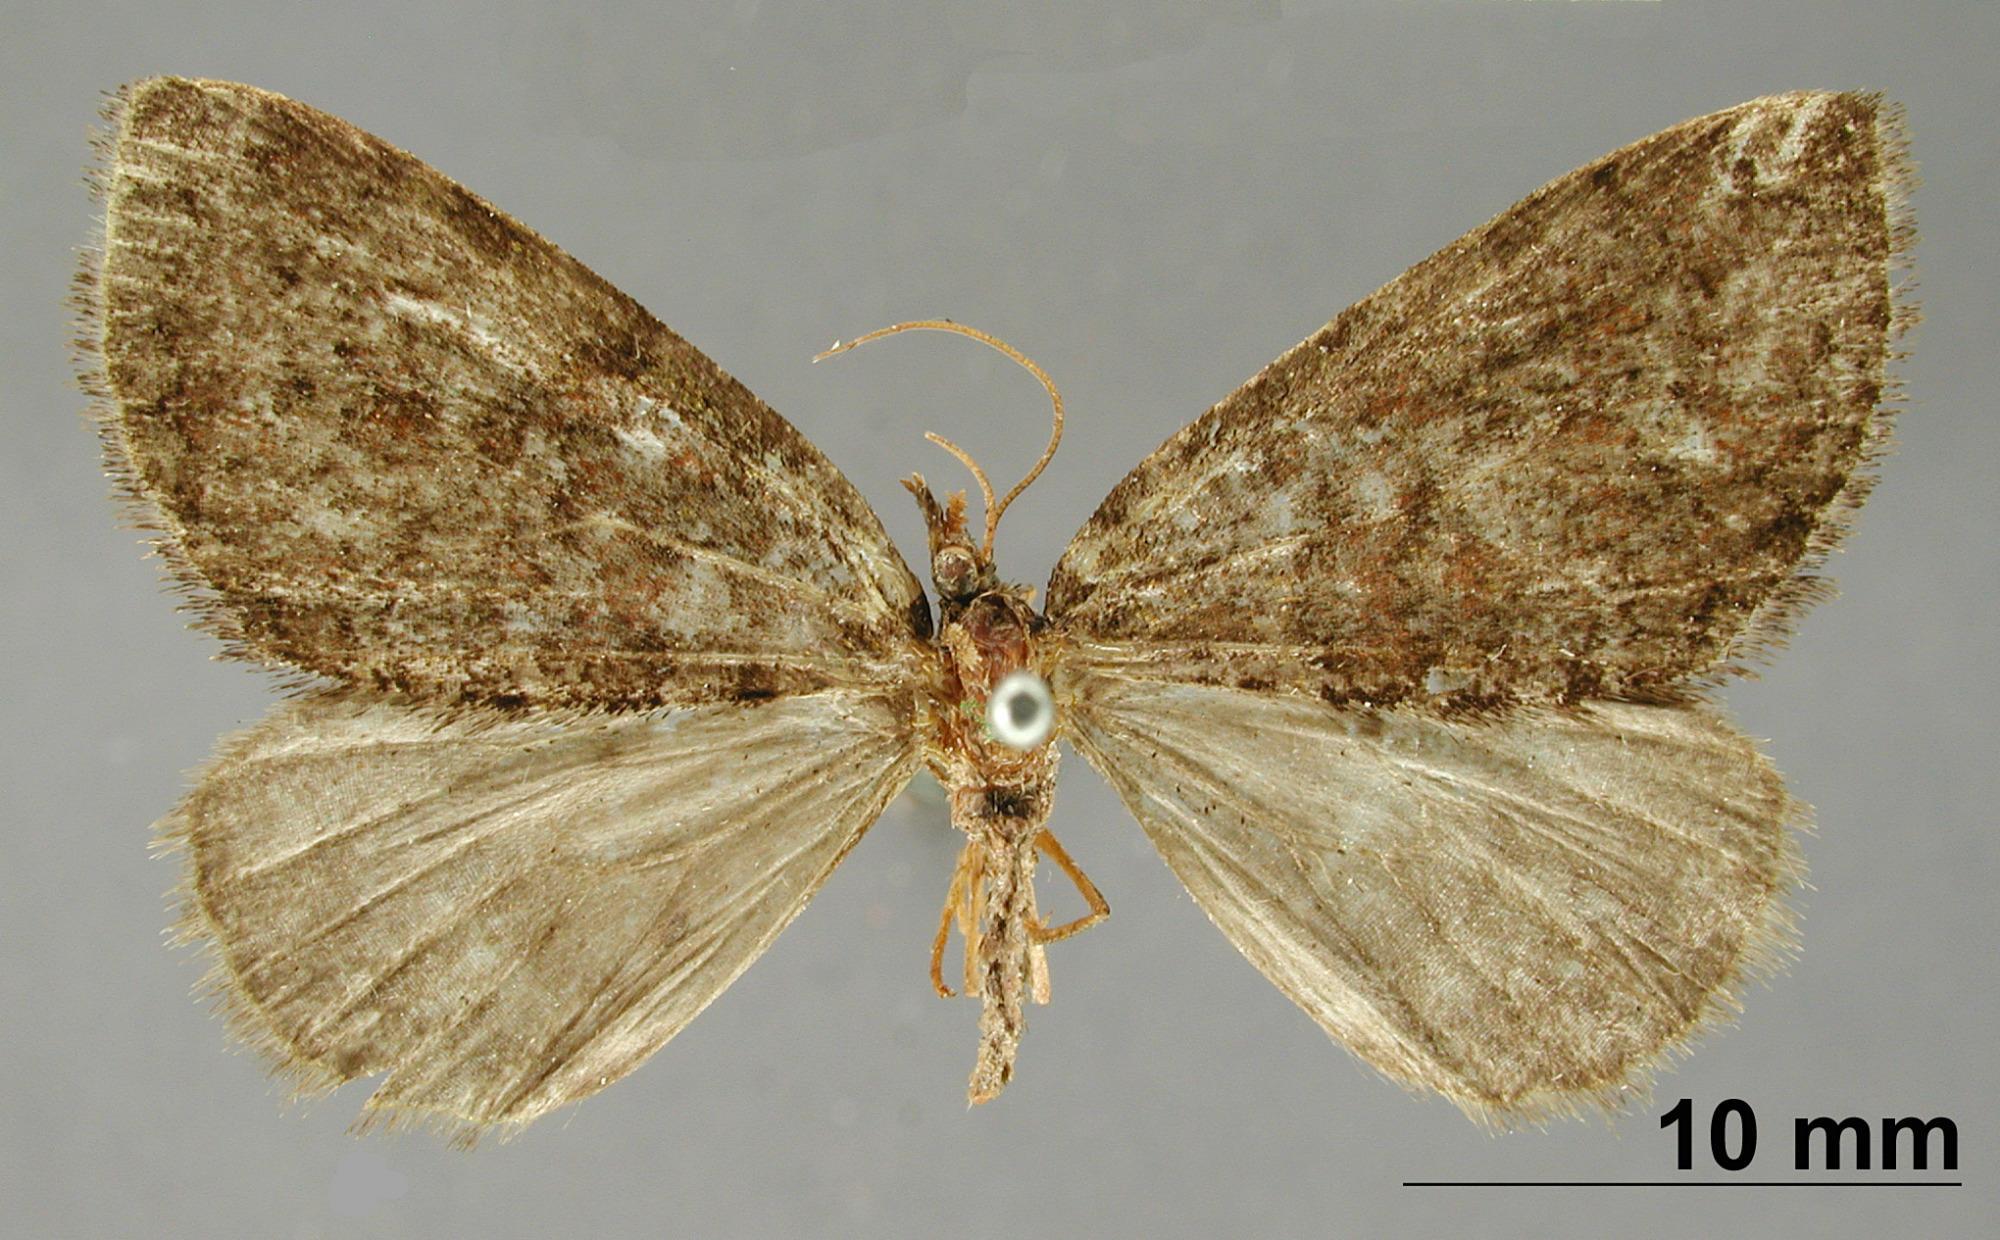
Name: Hydriomena lucifuga
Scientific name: Hydriomena lucifuga Schaus, 1912
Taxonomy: Animalia, Arthropoda, Insecta, Lepidoptera, Geometridae, Larentiinae
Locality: Mount Poas, Costa Rica